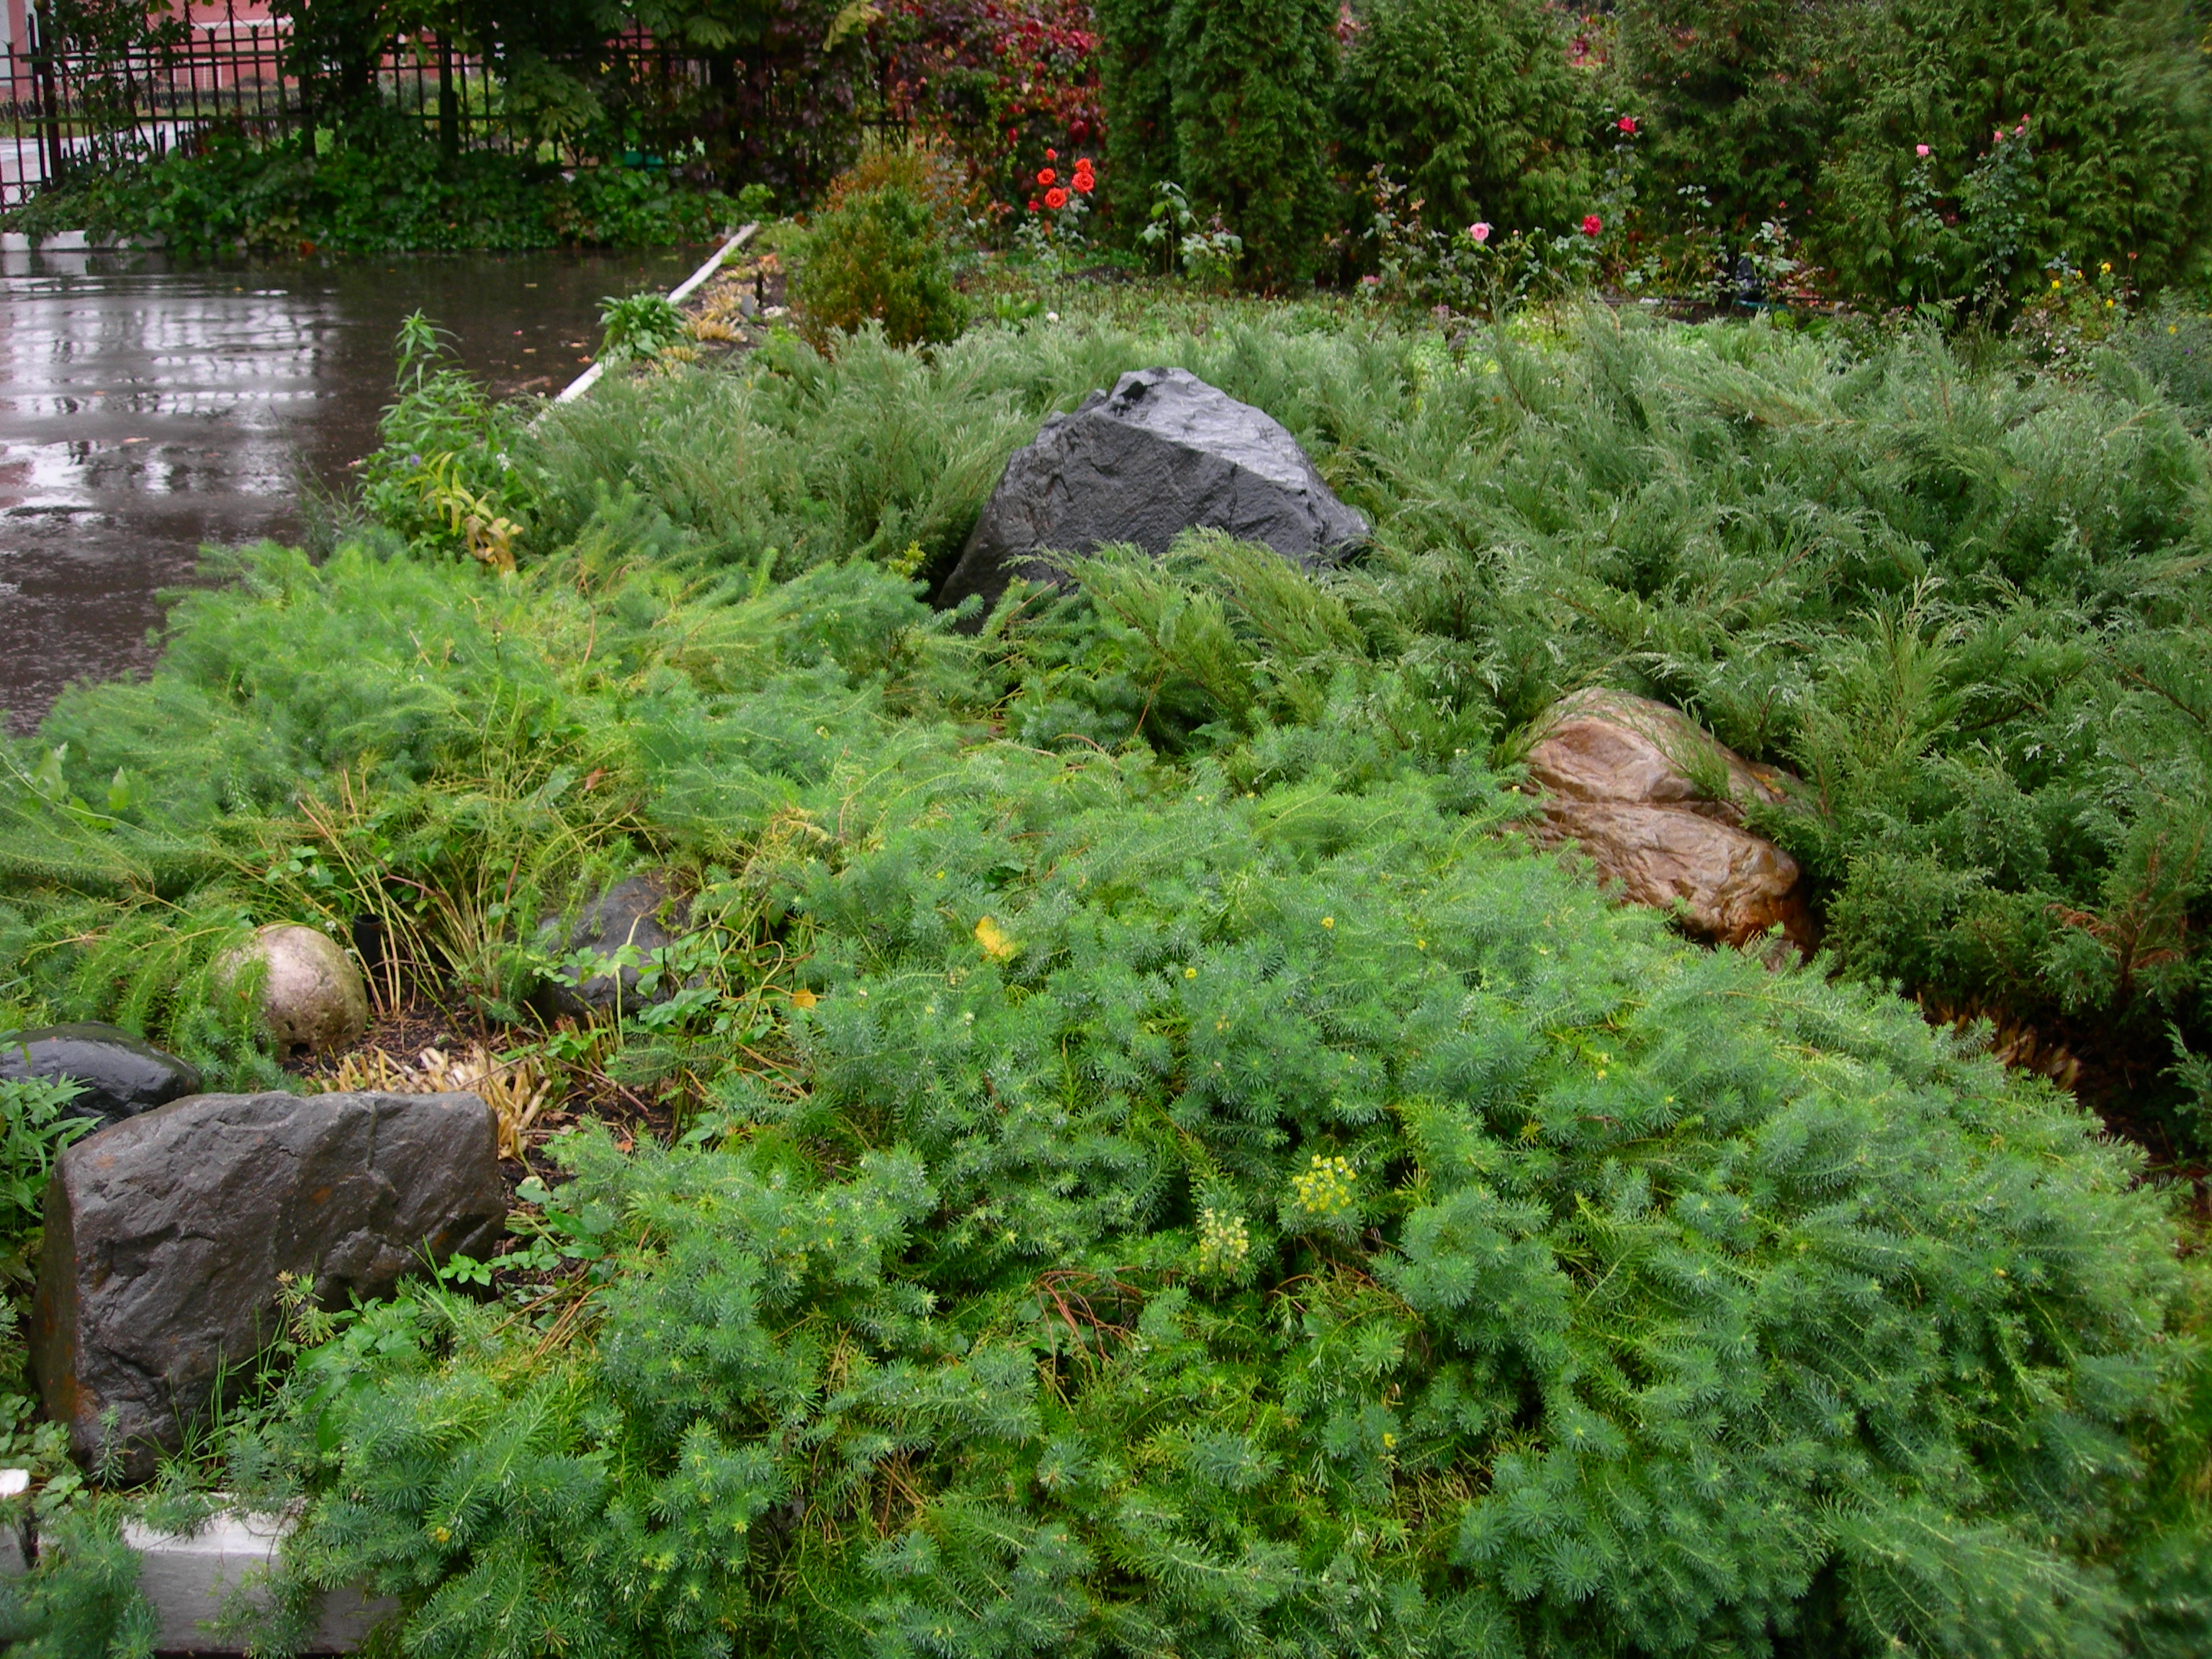
tree, plant, lawn, flower, city, pond, evergreen, autumn, botany, nikon, garden, fir, conifer, spruce, vegetation, shrub, monastery, moscow, woodland, yard, ecosystem, biome, woody plant, temperate coniferous forest, land plant